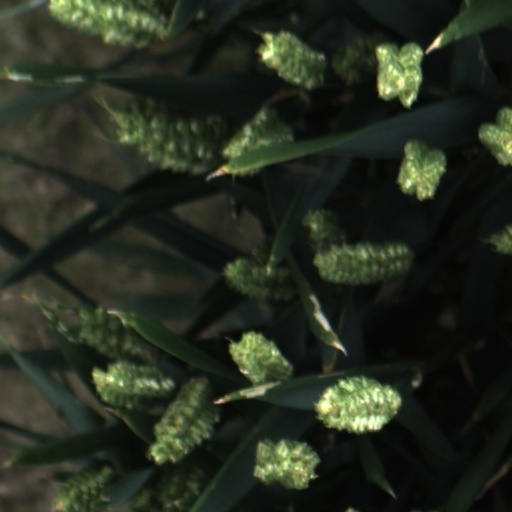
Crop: wheat